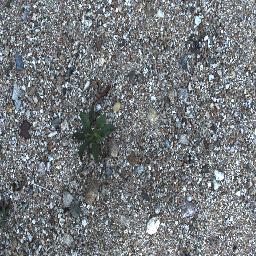
Label: negative